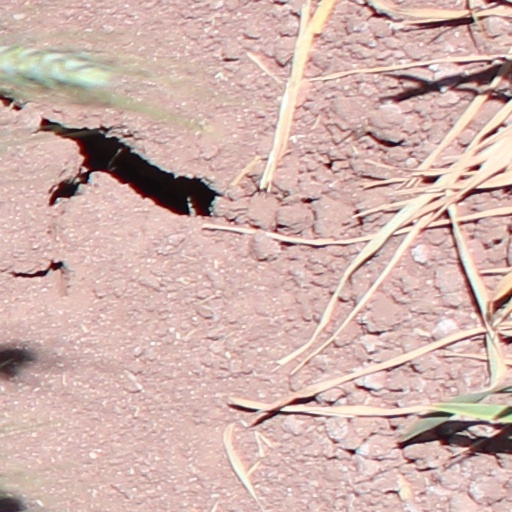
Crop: wheat